Los Caños de Meca

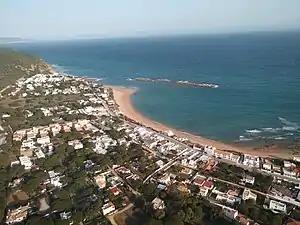
Los Caños de Meca

Los Caños de Meca is a small seaside village to the east of Cape Trafalgar on the Costa de la Luz of Spain. It is part of the Province of Cádiz and the autonomous region of Andalusia.